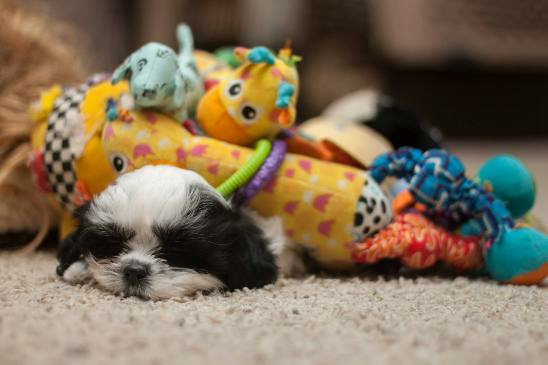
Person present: No